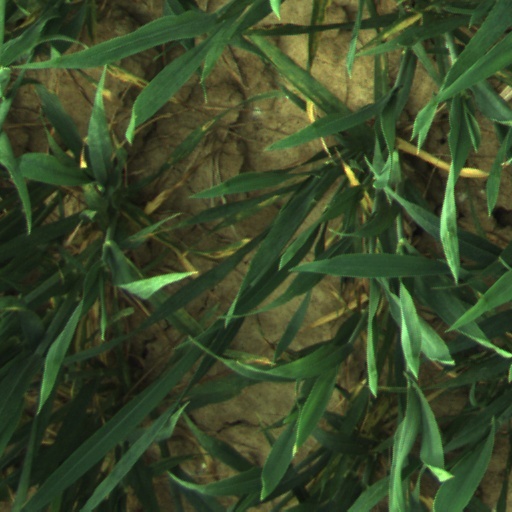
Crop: wheat